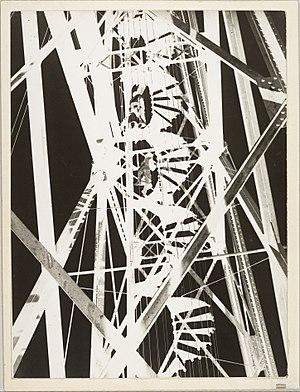
László Moholy-Nagy, né László Weisz le 20 juillet 1895 à Bácsborsód et mort le 24 novembre 1946 à Chicago, est un peintre, un photographe plasticien et théoricien de la photographie hongrois, naturalisé américain en 1946.